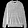
Label: Pullover